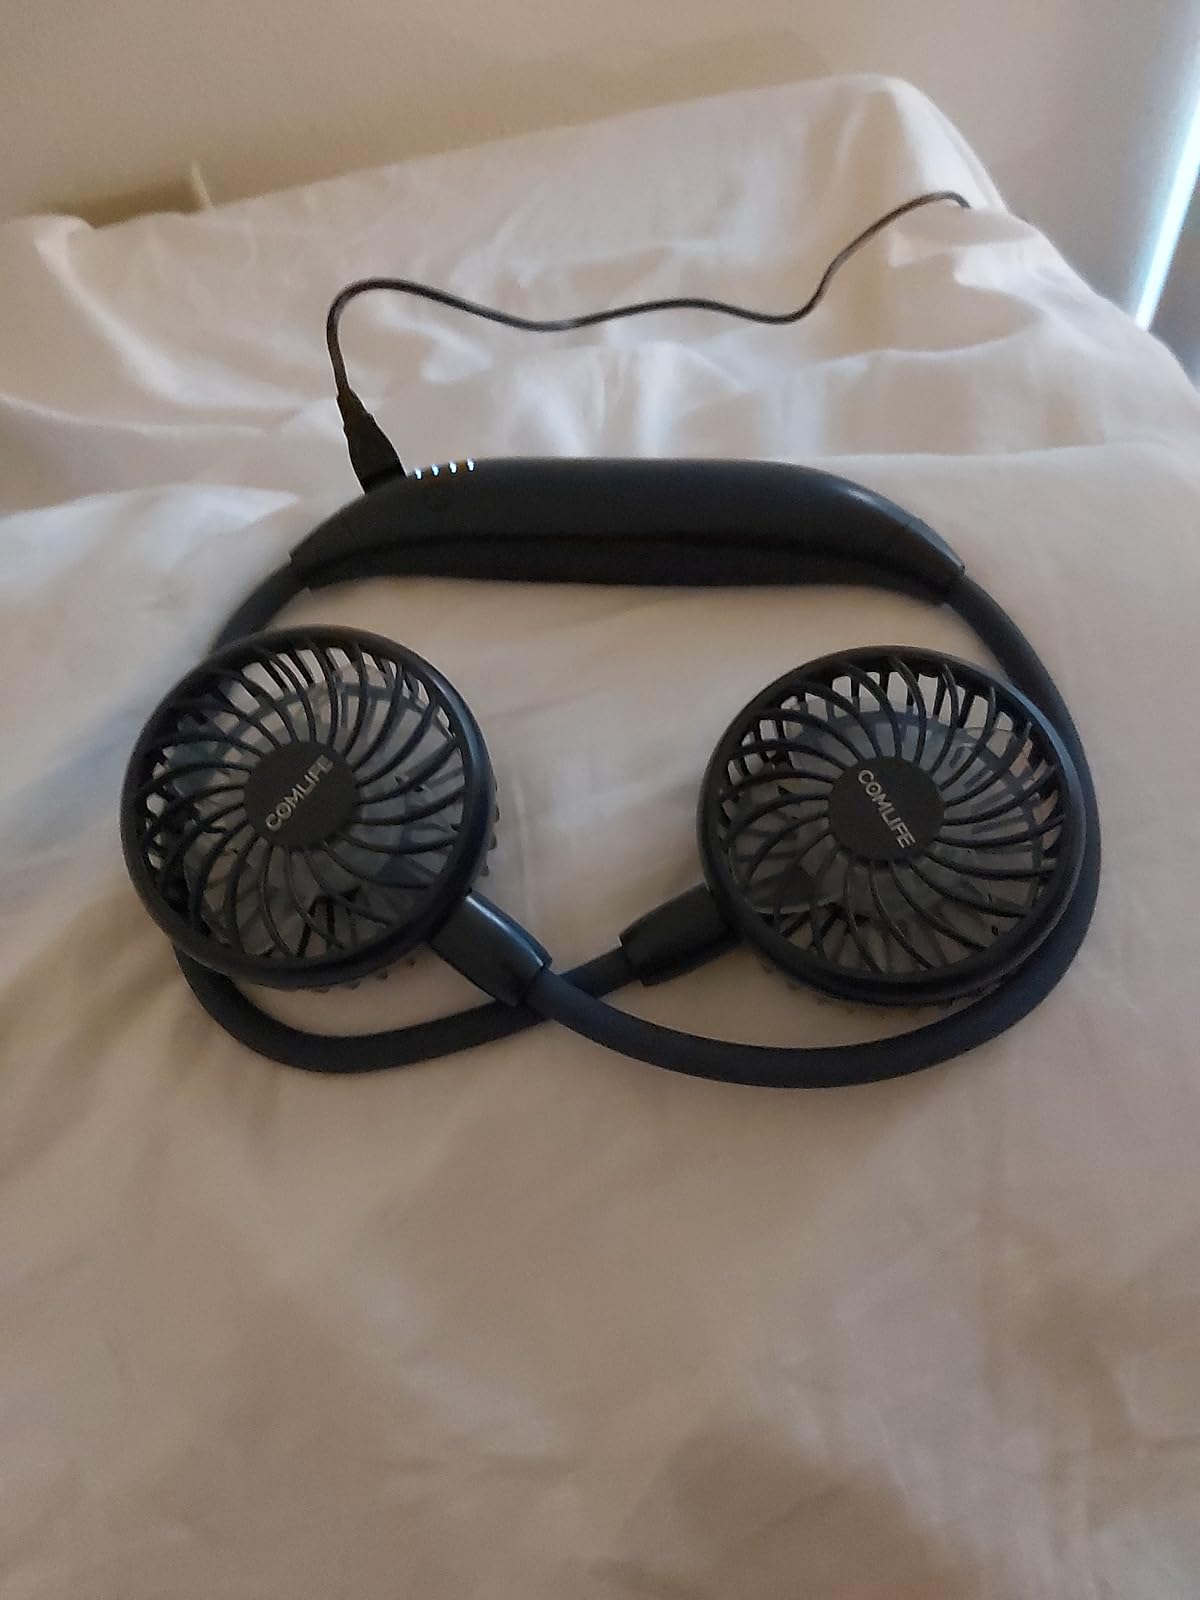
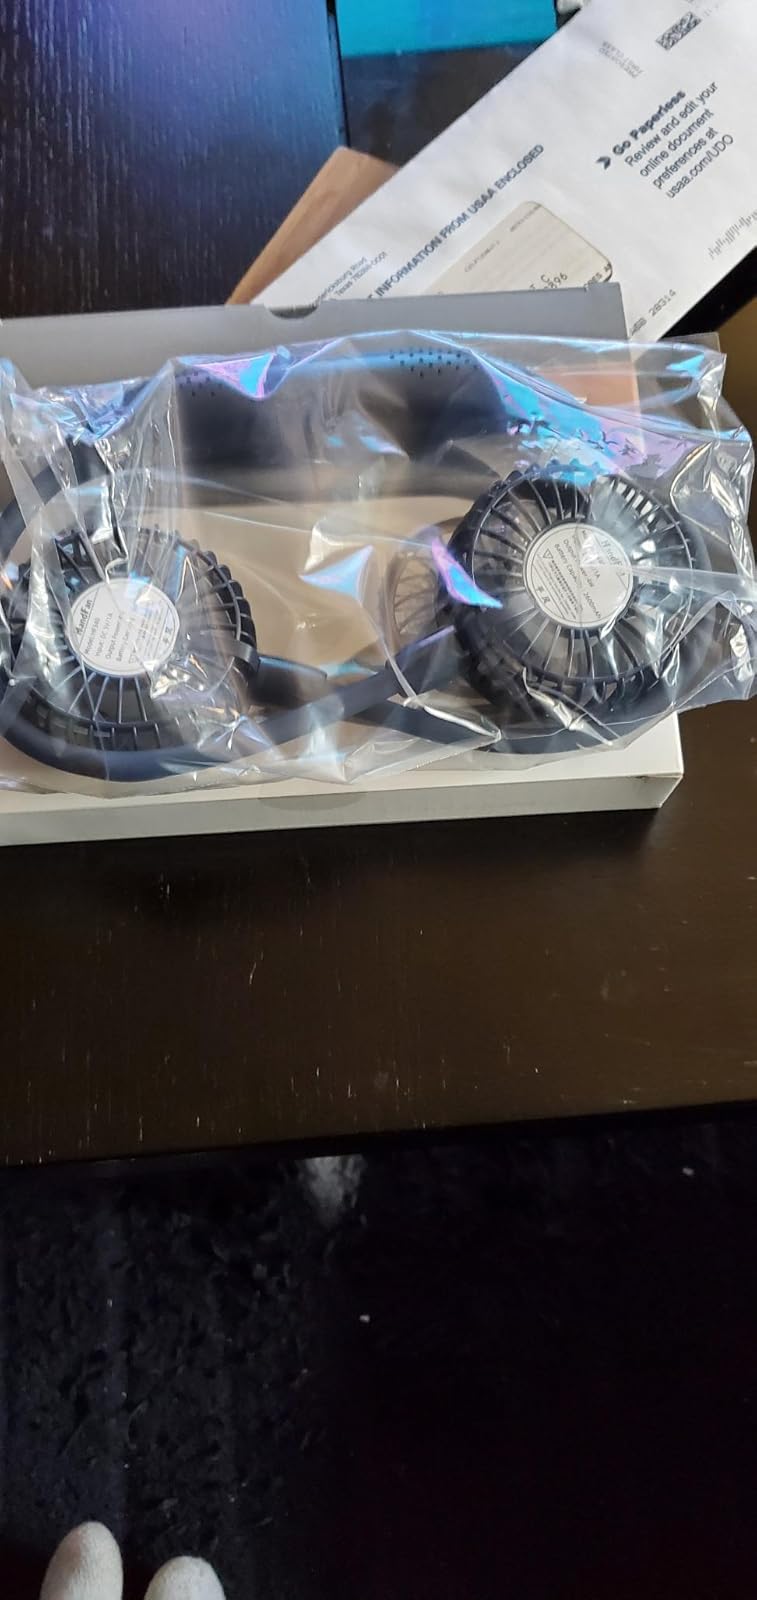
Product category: fan
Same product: yes